Ernst Rüdiger Starhemberg

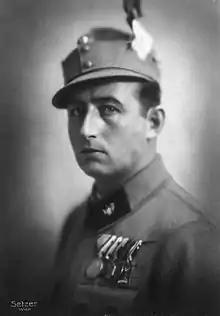
Ernst Rüdiger Camillo von Starhemberg in "Heimwehr" uniform

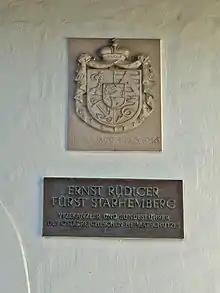
Memorial plaque in Schruns

Prince Ernst Rüdiger Camillo von Starhemberg, often known simply as Prince Starhemberg, (10 May 1899 – 15 March 1956) was an Austrian nationalist and politician who helped introduce the dictatorial conservative Ständestaat in Austria during the interwar period. A fierce opponent of "Anschluss", he fled Austria when the Nazis invaded the country and briefly served with the Free French and British forces in World War II.